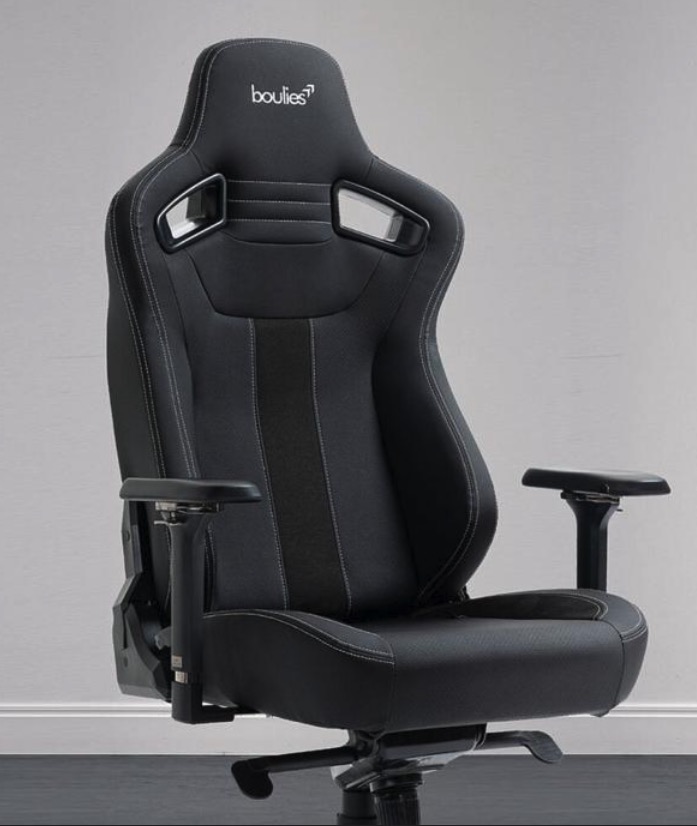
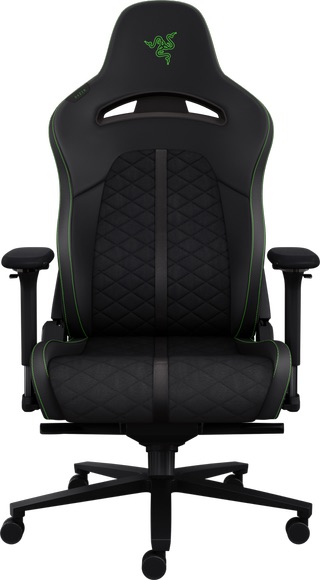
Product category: items_chair
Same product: no